Desmond's Building

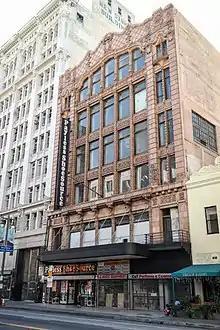
The building in 2014

Desmond's Building, also known as Desmond's Department Store, is a historic six-story building located at 614 S. Broadway in the Broadway Theater District in the historic core of downtown Los Angeles.